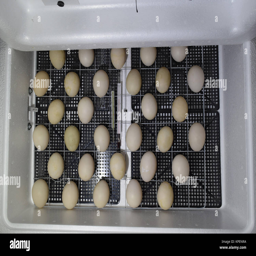
the eggs of a musky duck lying in an incubator